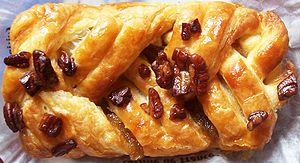
Wienerbrød / Sammensætning
Wienerbrød med pecannødder og ahornsirup.
Wienerbrød er et bagværk af gærdej, hvori der er indrullet fedtstof. Wienerbrød opnår sit flagede udseende ved at dejen udrulles adskillige gange. Bagværket stammer fra Wien, men er blevet en specialitet i Danmark og de andre skandinaviske lande.